New Jersey Route 160

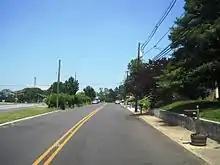
The first stretch of former Route 160 in 2016 heading northbound on Mission Road.

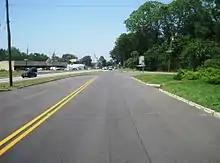
Route 160's former northern terminus at U.S. Route 206 in 2016. The former alignment of U.S. Route 206 southbound is noticeable to the west

Mission Road, the former alignment of Route 160 begins at an intersection with US 206 in the Parsonville community of Bordentown Township. Mission Road heads northward, intersecting with Groveville Road (a connector to US 130), passing several residential homes. Passing far to the east of Northern Community Park, the highway intersects with several dead-end residential streets. Paralleling US 206 to the east, Mission Road continues northward, forking to the left at an intersection with Liberty Avenue. At the fork, Hilltop Road begins to the right.